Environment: real
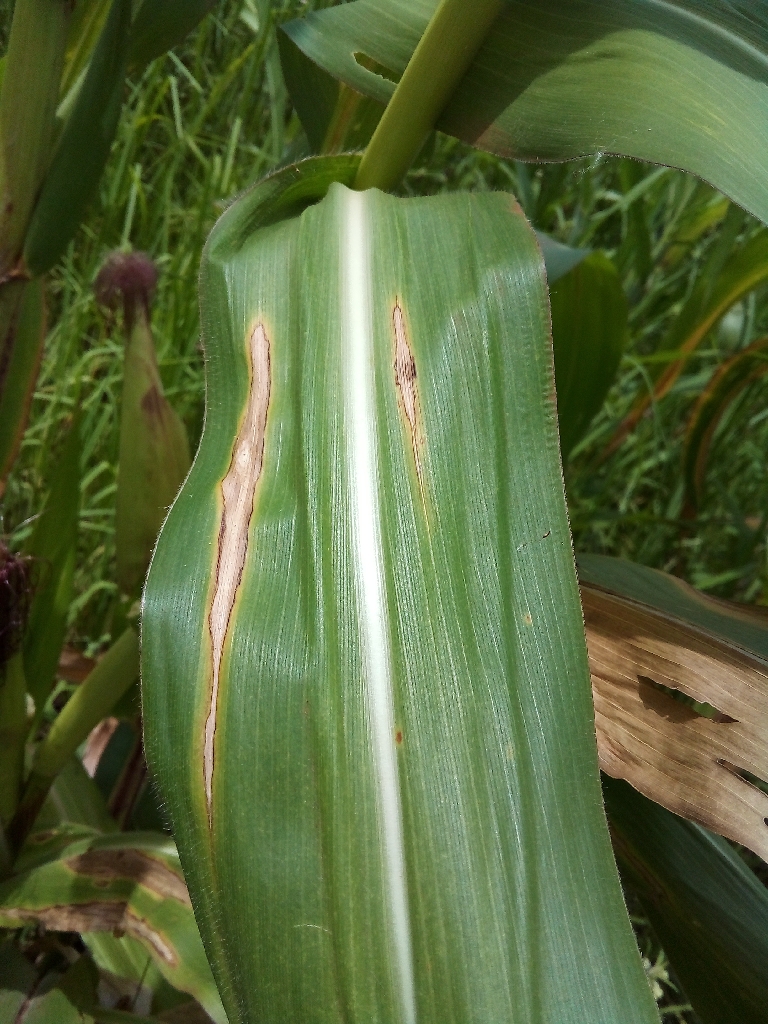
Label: northern_corn_leaf_blight